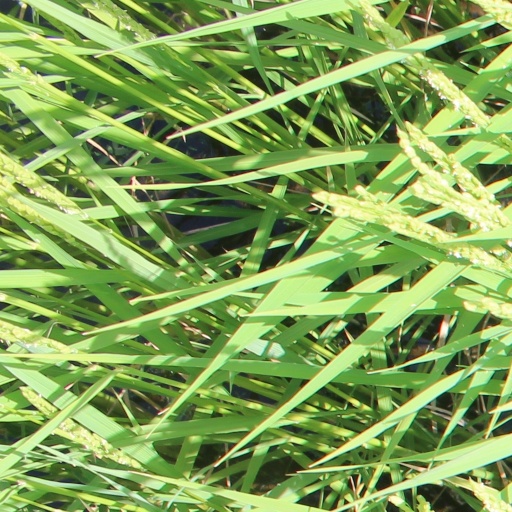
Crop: rice